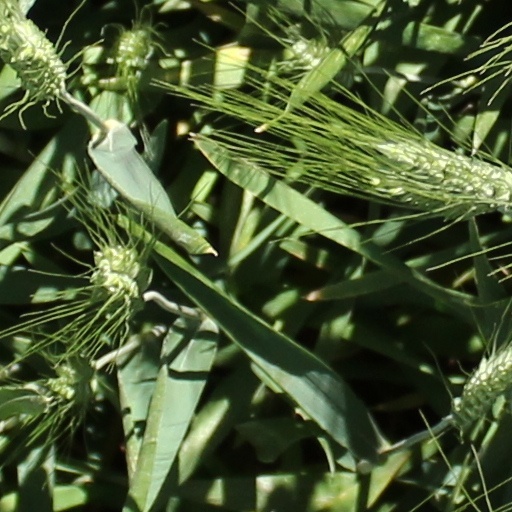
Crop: wheat